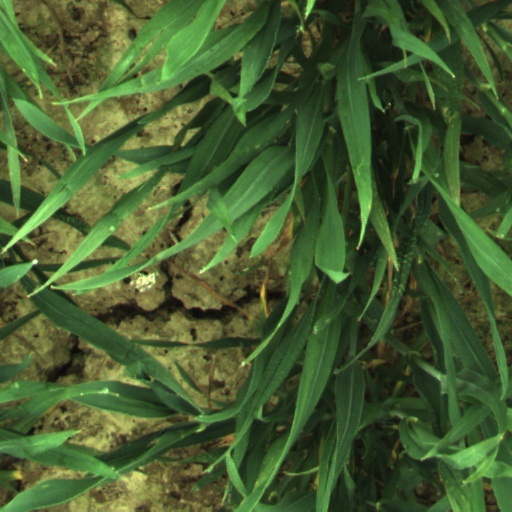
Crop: wheat